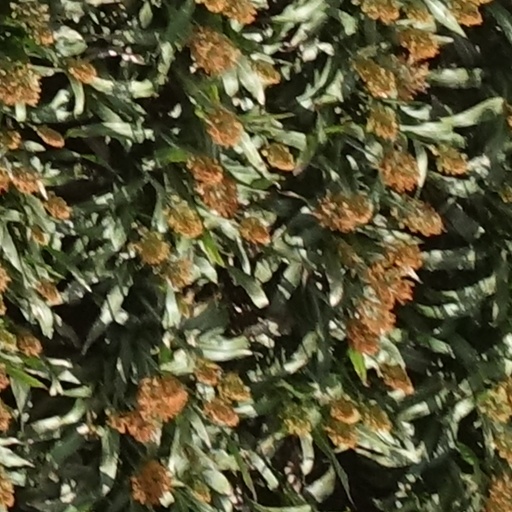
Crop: sorghum